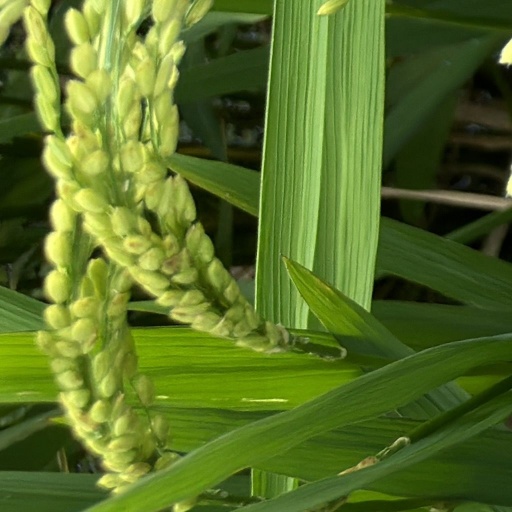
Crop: rice